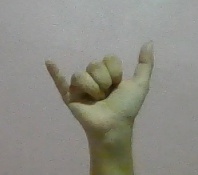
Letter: ya